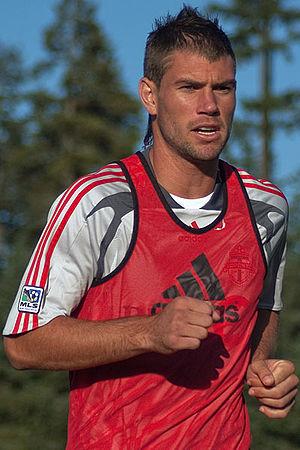
Jarrod Smith est un footballeur néo-zélandais qui joue actuellement pour Seattle Sounders FC dans la Major League Soccer.